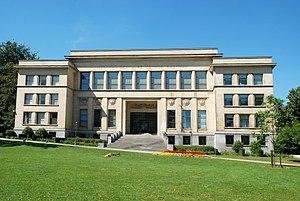
Belgique - Bruxelles - Institut dentaire George Eastman (Art déco - Michel Polak - 1934)
L'Institut dentaire George Eastman est un bâtiment de style Art déco édifié par l'architecte Michel Polak sur le territoire de la ville de Bruxelles, en Belgique.
Michel Polak est un architecte suisse né à Mexico le 27 janvier 1885 et décédé à Bruxelles le 4 octobre 1948. Il a été l'architecte du monde du luxe et de l’élégance de l’entre-deux-guerres. Il était capable de maîtriser tous les styles en fonction des goûts de sa clientèle : style Beaux-Arts, Art déco, classicisme moderne épuré.